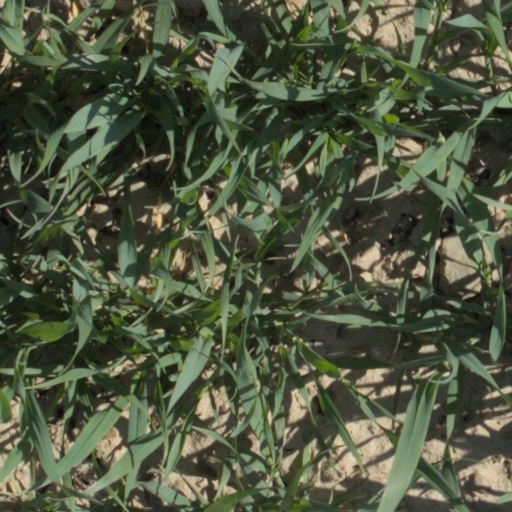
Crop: wheat